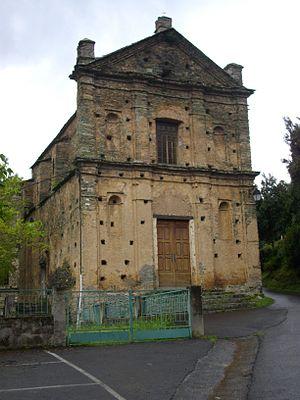
Scata, Castagniccia (Haute-Corse) - L'église paroissiale Sainte-Cécile a été mentionnée en 1646 dans le rapport de visite pastorale de Mgr Marliani, évêque de Mariana et Accia.
Scata est une commune française située dans la circonscription départementale de la Haute-Corse et le territoire de la collectivité de Corse. Le village appartient à la piève d'Ampugnani, en Castagniccia.